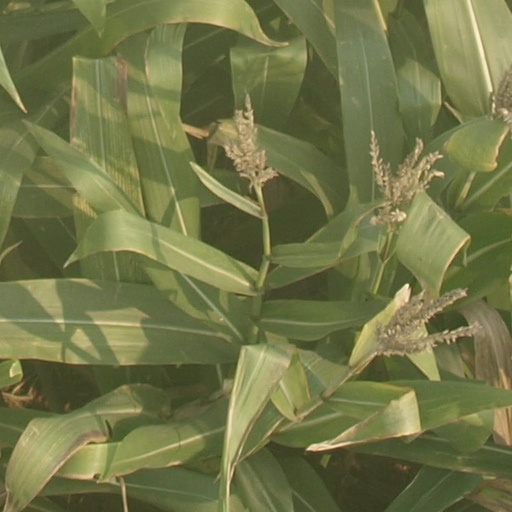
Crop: maize; corn